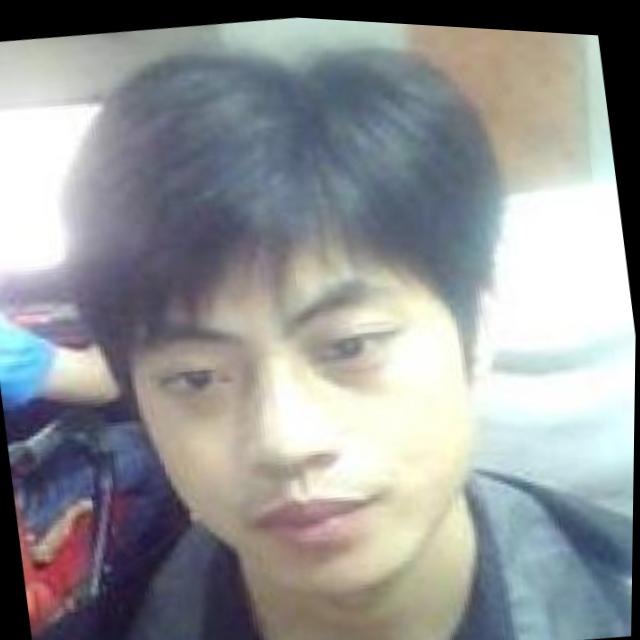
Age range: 21-44